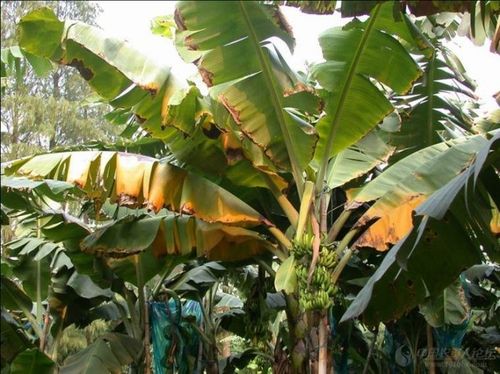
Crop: unknown
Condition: banana_banana_panama_disease